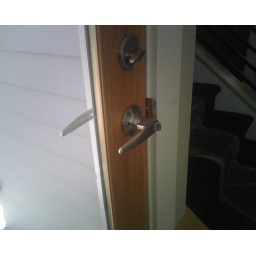
door handles in house